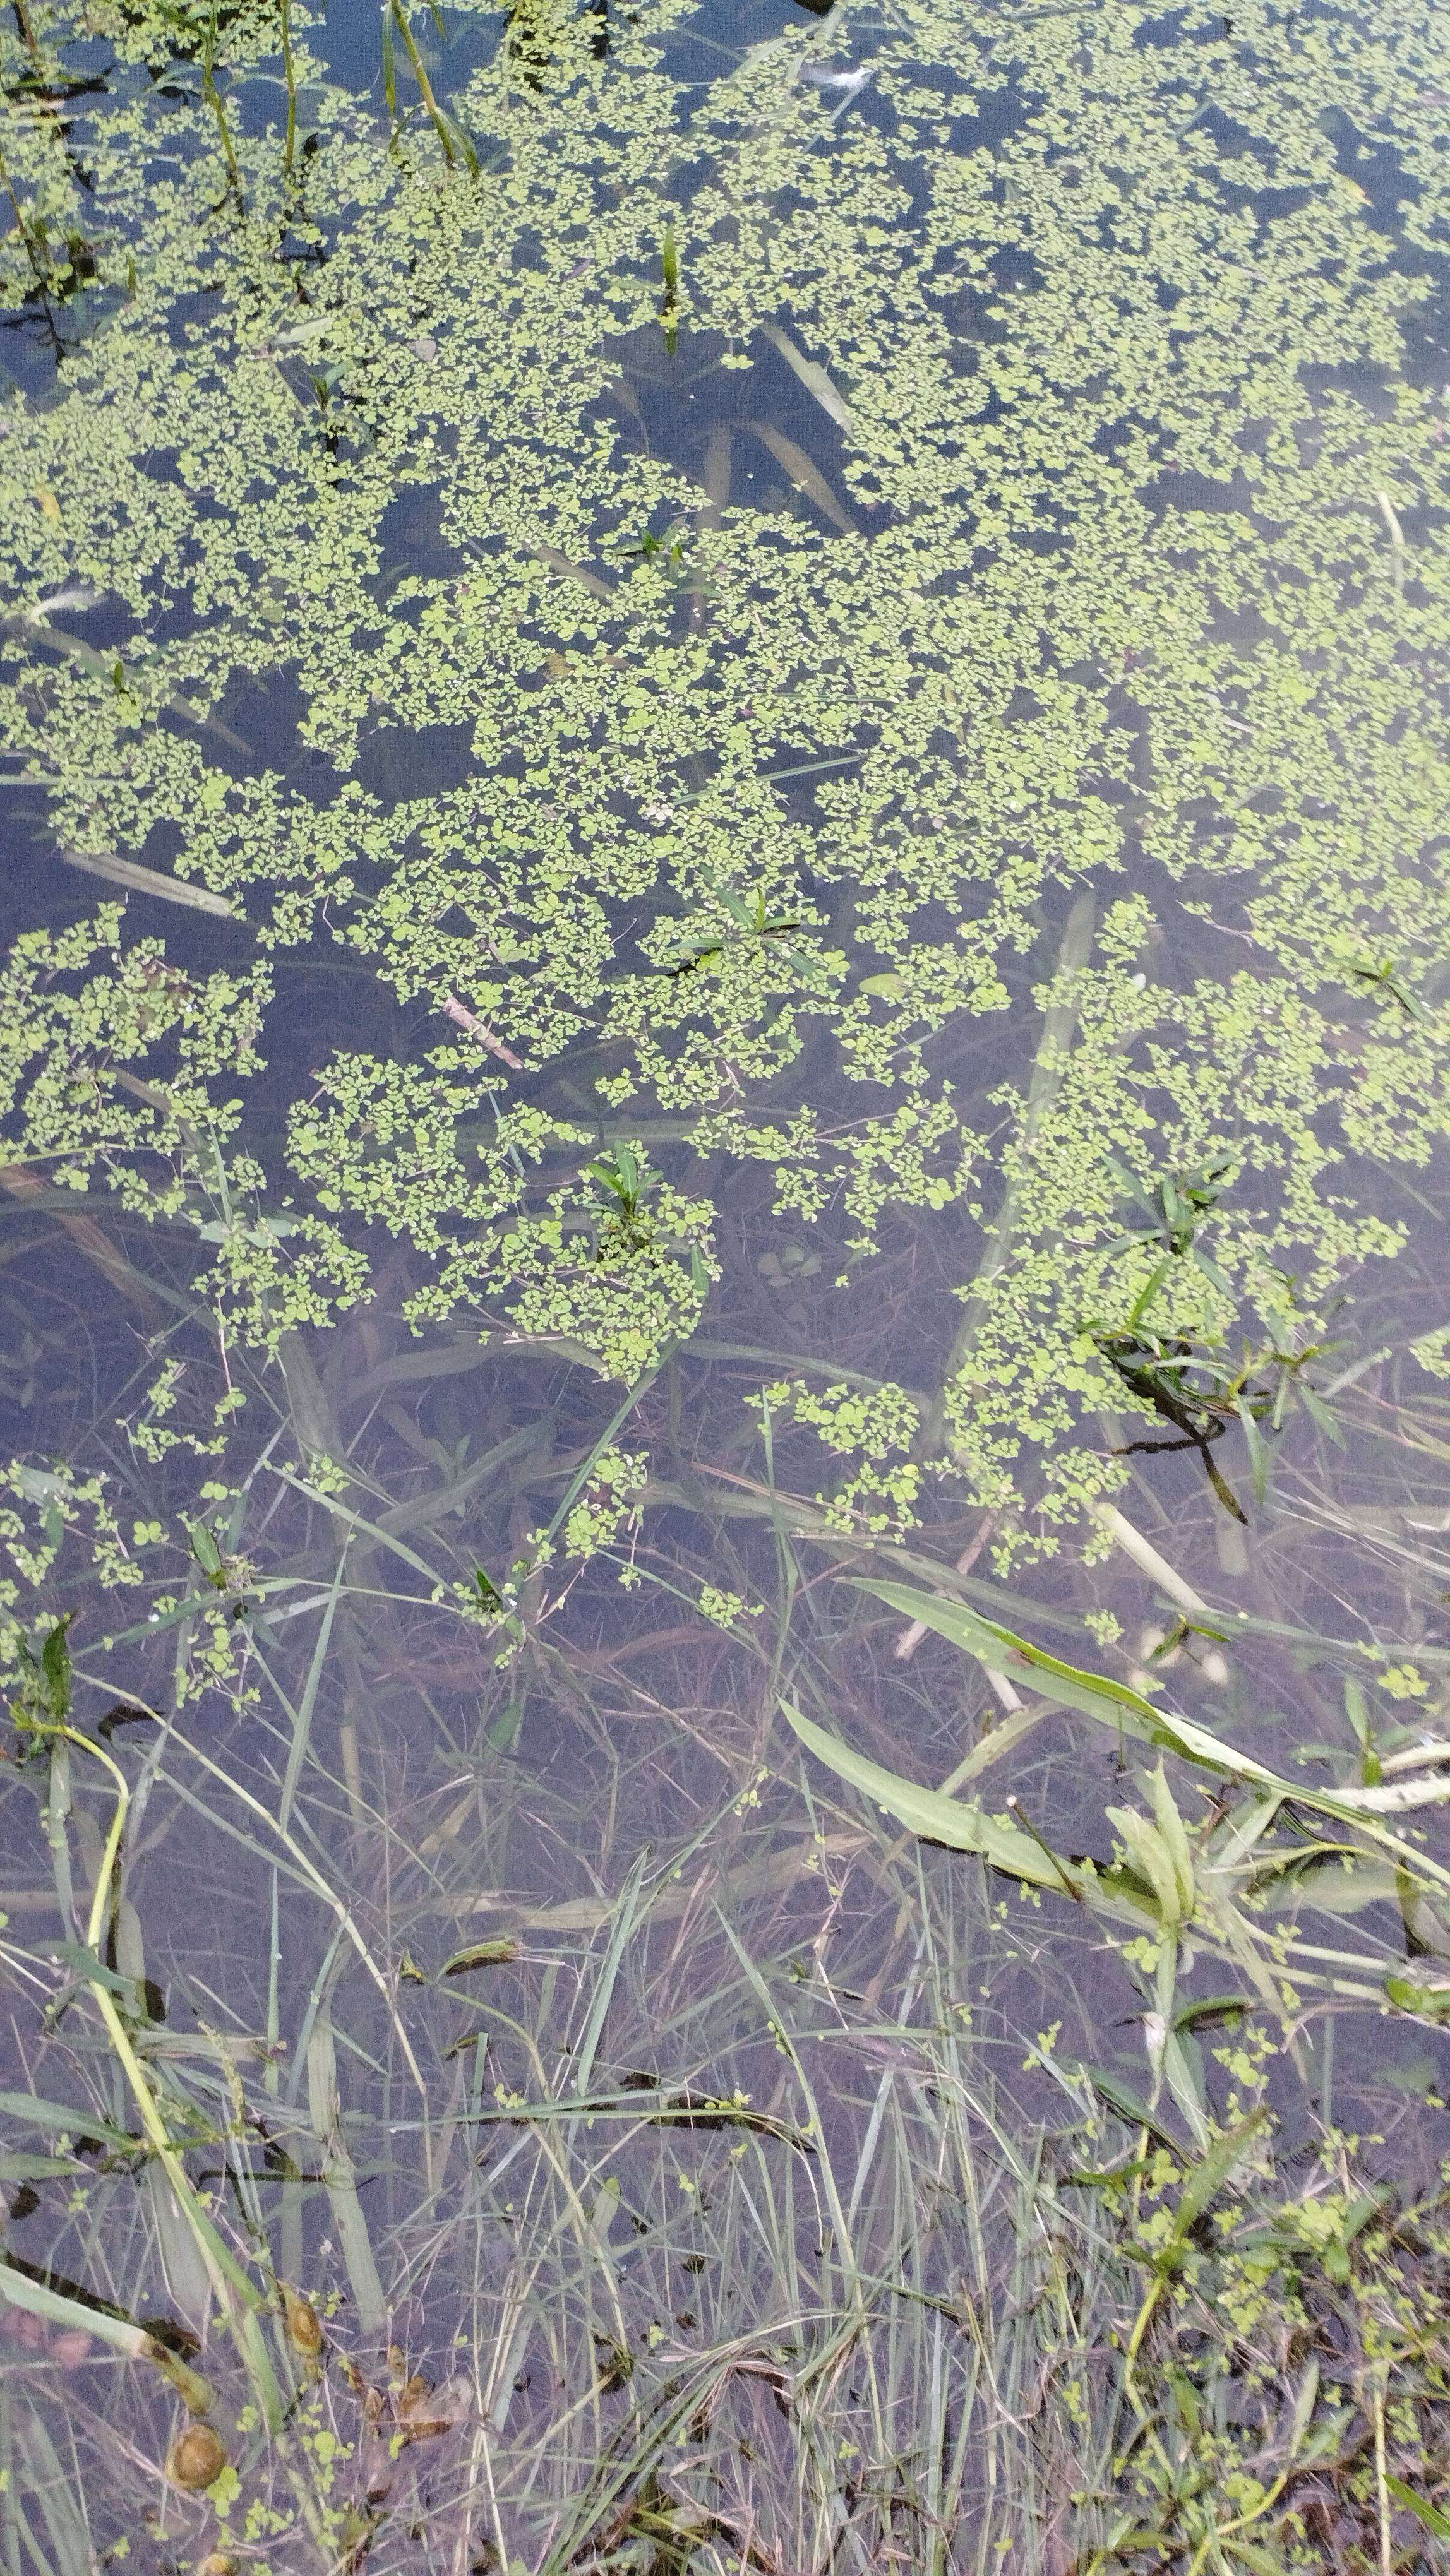
Species: Common Duckweeds (Lemna minor)